List of Ultraman Orb characters

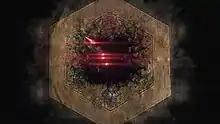
The Lord Monsters formed in a hexagonal formation:(Clockwise) Maga-Tanothor, Maga-Pandon, Maga-Grand King, Maga-Zetton, Maga-Jappa and Maga-Basser.(Center) Maga-Orochi

To awaken a sealed Lord Monster, Jugglus need to send in Monster Cards of the similar attribute as a counteract to the sealed Ultra Warrior energy and to feed them with the cards' powers. Most of these monsters are original to the series, while others are reincarnation of monsters from past Ultra Series. Due to them being present in the past, their activities were recorded in the present day by the .